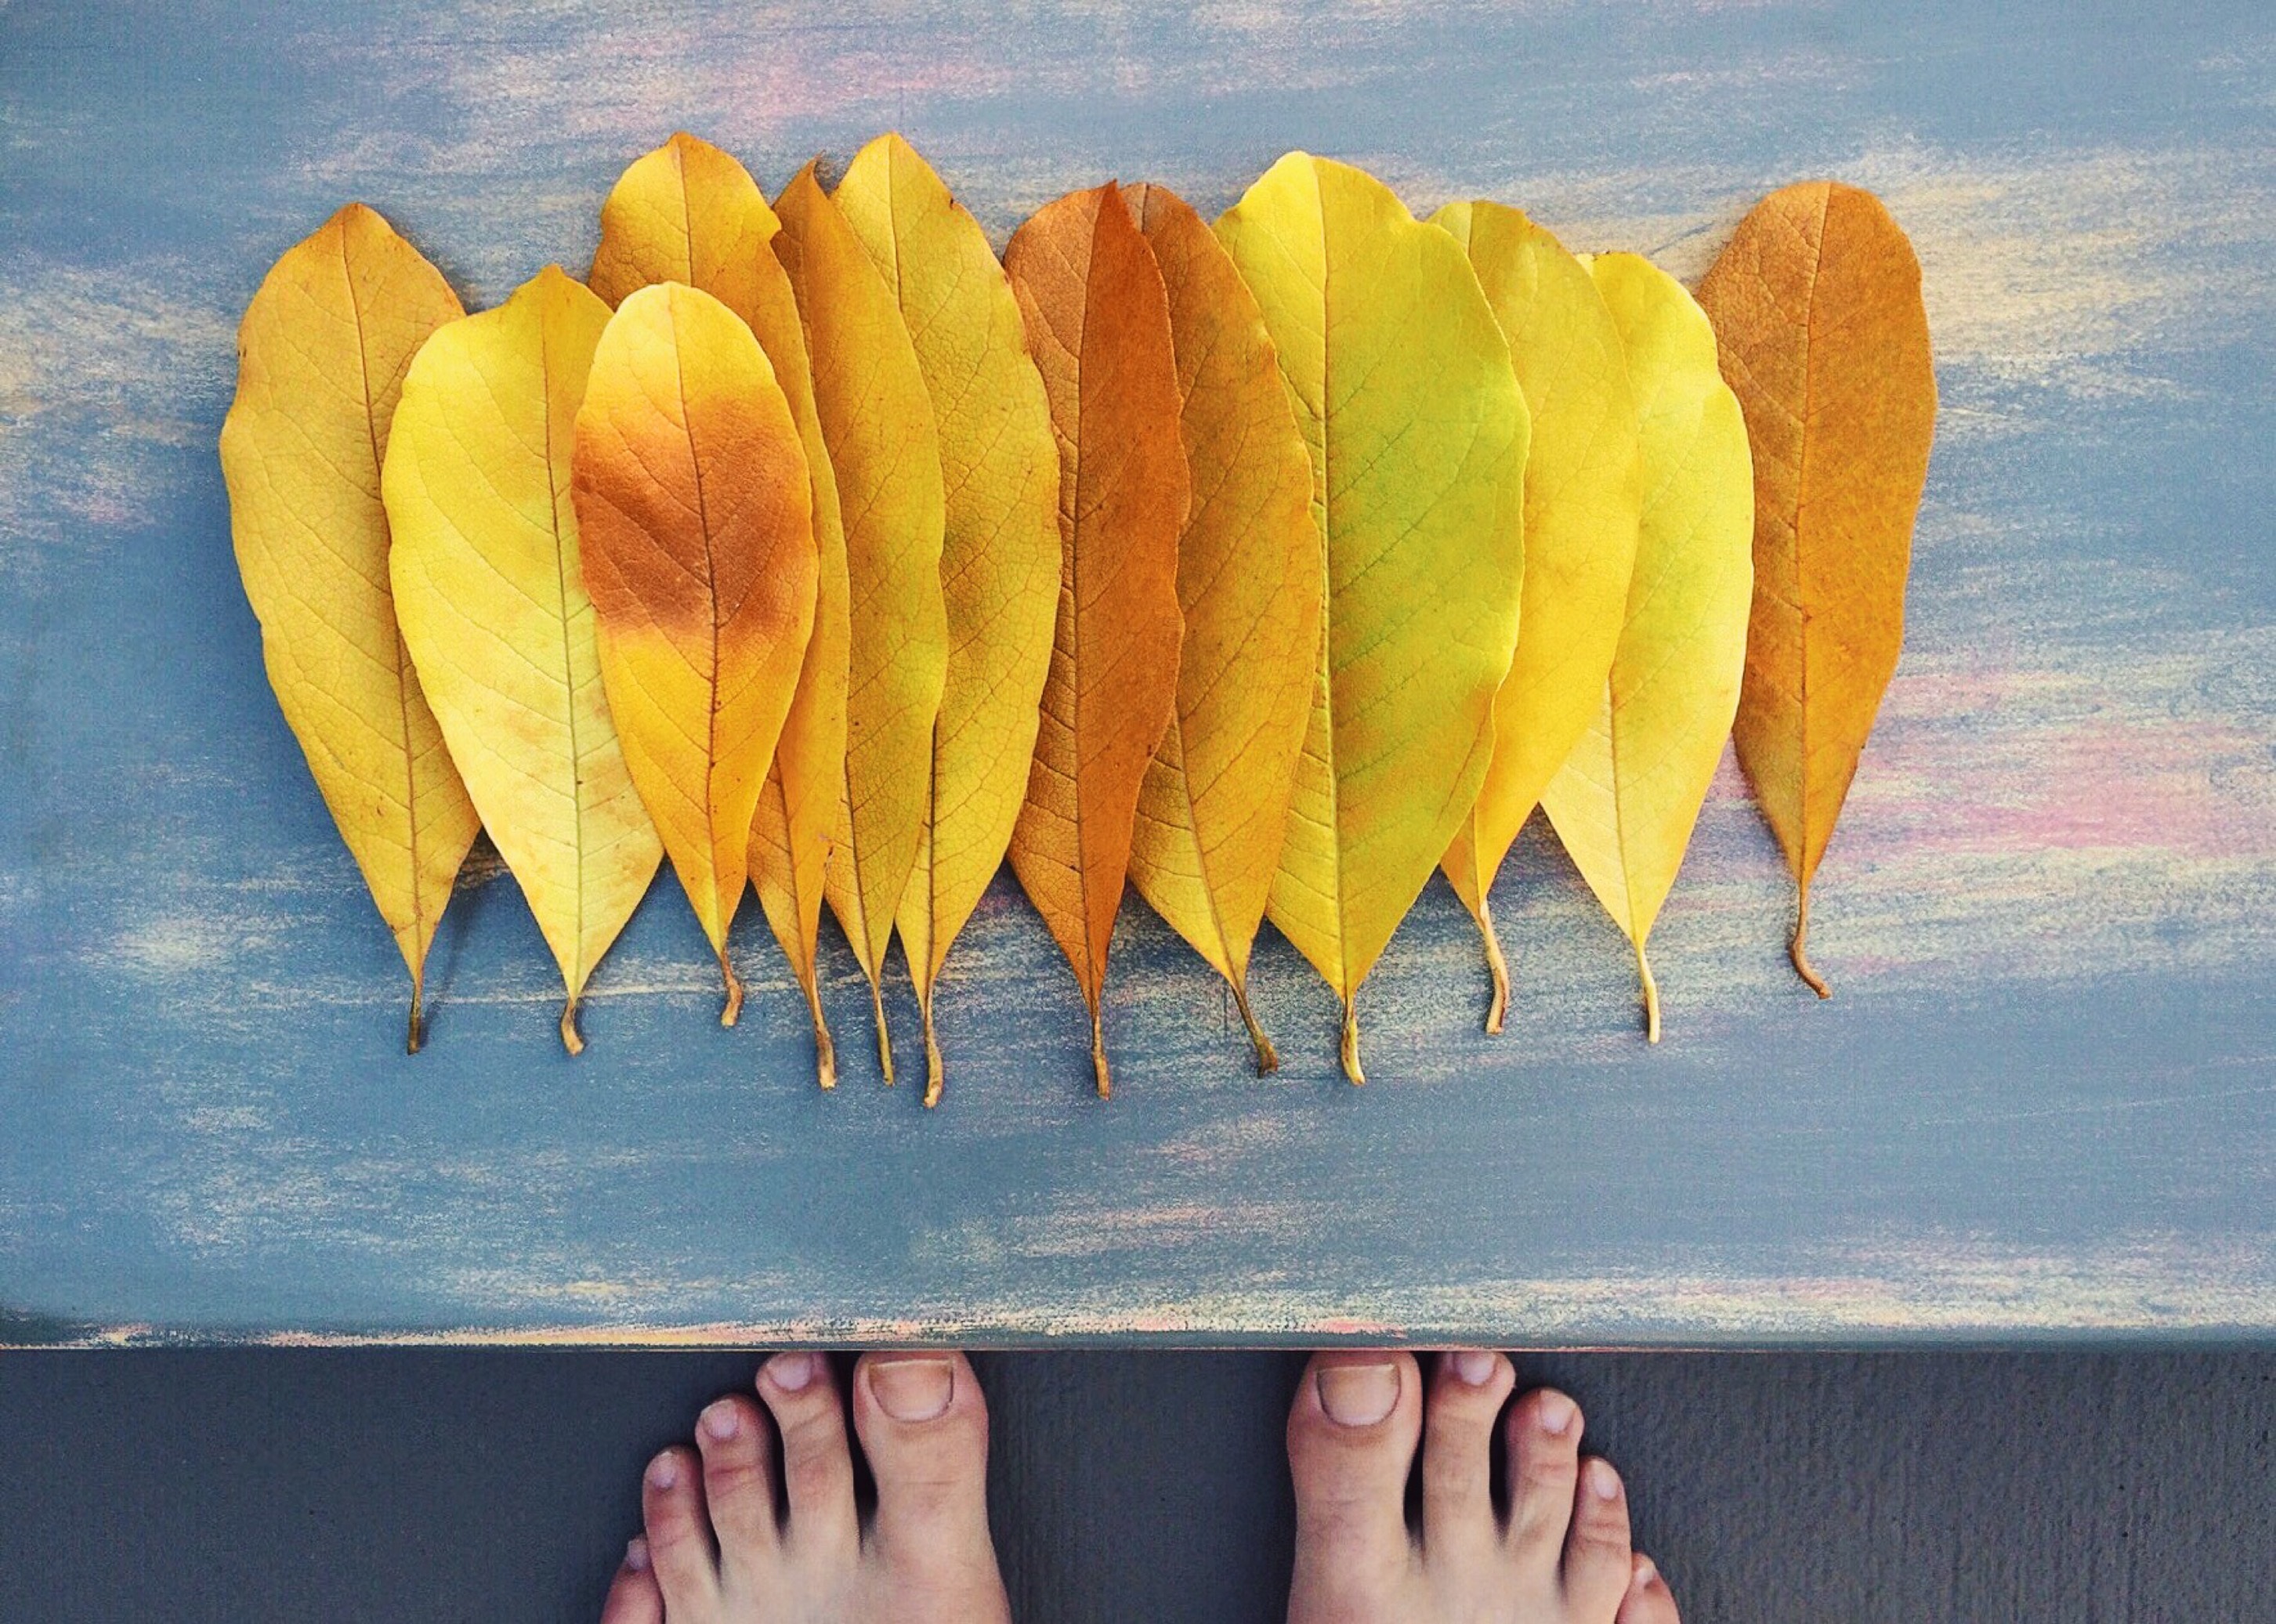
hand, wing, leaf, fall, flower, autumn, yellow, season, material, leaves, november, october